Freefall Romance

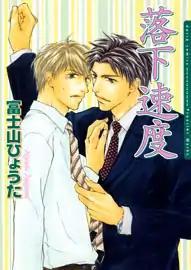
Cover of the Japanese version

is a Japanese manga written and illustrated by Hyouta Fujiyama. It is licensed in North America by Digital Manga Publishing, which released the manga through its imprint, Juné, on September 26, 2007. "Freefall Romance" is the story of a man who gripes to his drinking buddy about his younger brother's gay relationship in Kinsei High. The two men become drunker than usual and end up in bed together.